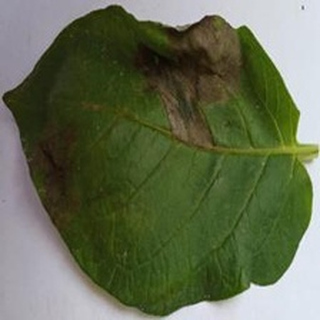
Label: potato_late_blight